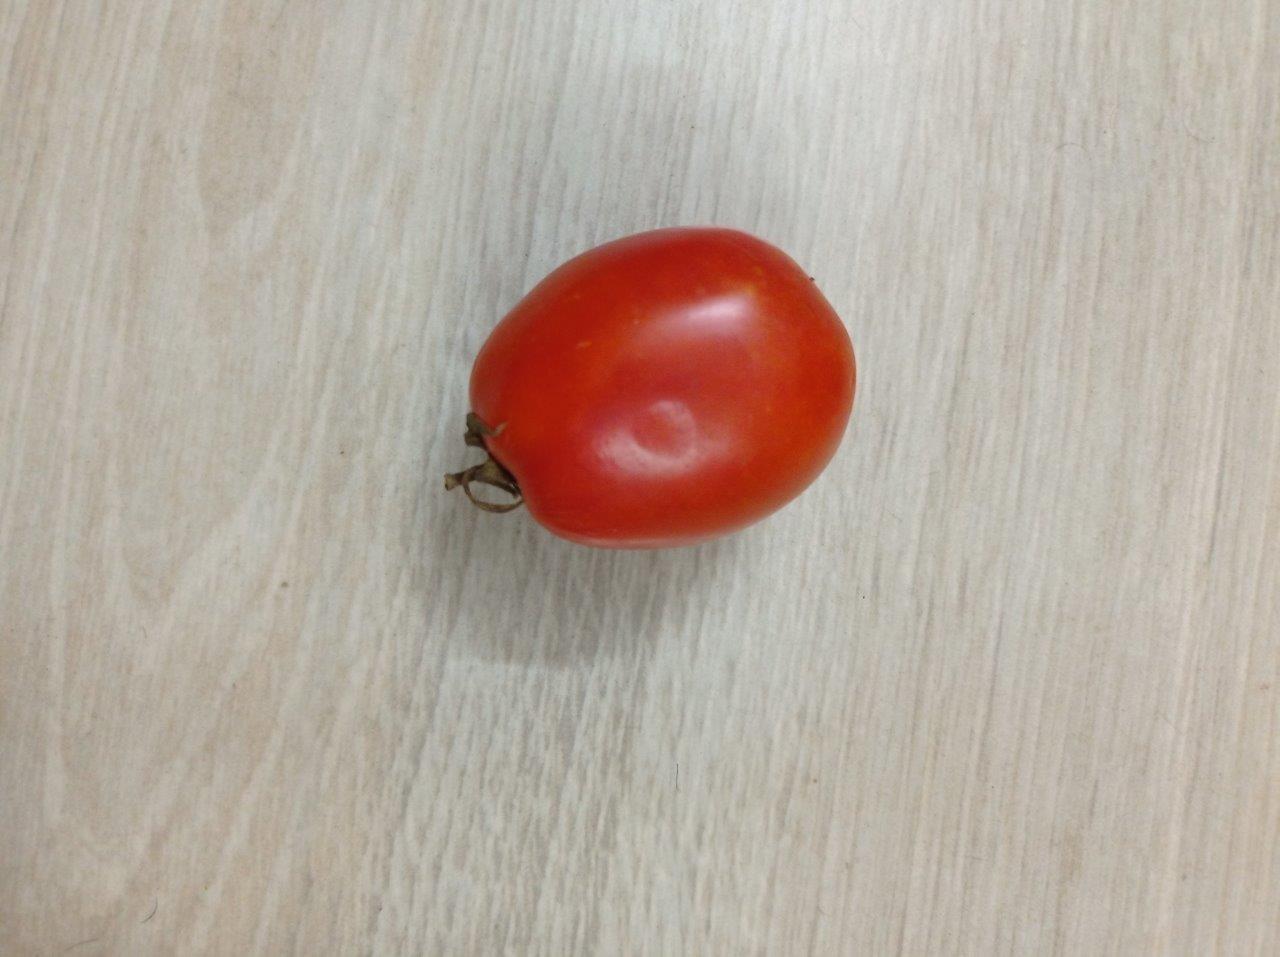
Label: Fresh